Edinburgh town walls

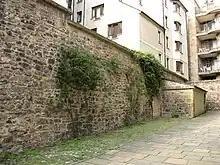
Walling in Tweeddale Court, thought to be the King's Wall

In a further royal charter of 28 April 1472, King James III ordered the demolition of houses built on or outside the King's Wall, which were hampering efforts to strengthen the defences. Edinburgh was thus one of only three Scottish towns to have medieval stone walls, the others being Stirling and Perth, though other towns had earth walls or palisades.